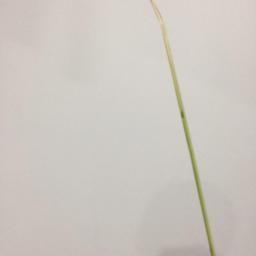
Label: Rice___Brown_Spot